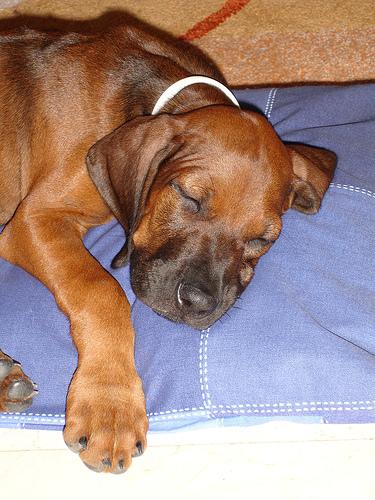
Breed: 230-n000080-Rhodesian_ridgeback